Pelican Blood (2010 film)

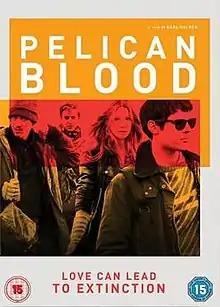
Film poster

Pelican Blood is a 2010 film which premiered at the 2010 Edinburgh Film Festival. It is a low-budget film, shot in a freewheeling style, directed by Karl Golden, adapted from Cris Freddi's novel by Cris Cole. The two main protagonists, Nikko (Harry Treadaway), and Stevie (Emma Booth), are self-destructive people who have met through a suicide website. Nikko has an obsessive compulsive personality.